Central Monitoring System

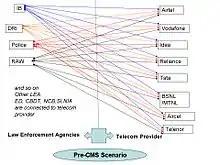
The interconnection between LEA and Telecom Operators prior to CMS

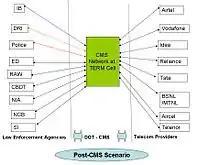
The interconnection between TERM Cell, LEA and Telecom Operators post CMS setup

The Indian Government set up the Centralized Monitoring System (CMS) to automate the process of government-approved Lawful Interception & Monitoring of telecommunications. The Cabinet Committee on Security approved the project of CMS with government funding of INR 400 Crores. Pilot trials have been completed and the system is anticipated to be progressively implemented from the end of the financial year.